The World of Apples

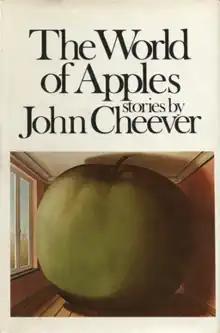
First edition cover

The World of Apples is the sixth collection of short fiction by author John Cheever, published in 1973 by Alfred A. Knopf. The ten stories originally appeared individually in "The New Yorker", "Esquire", "The Saturday Evening Post" or "Playboy".